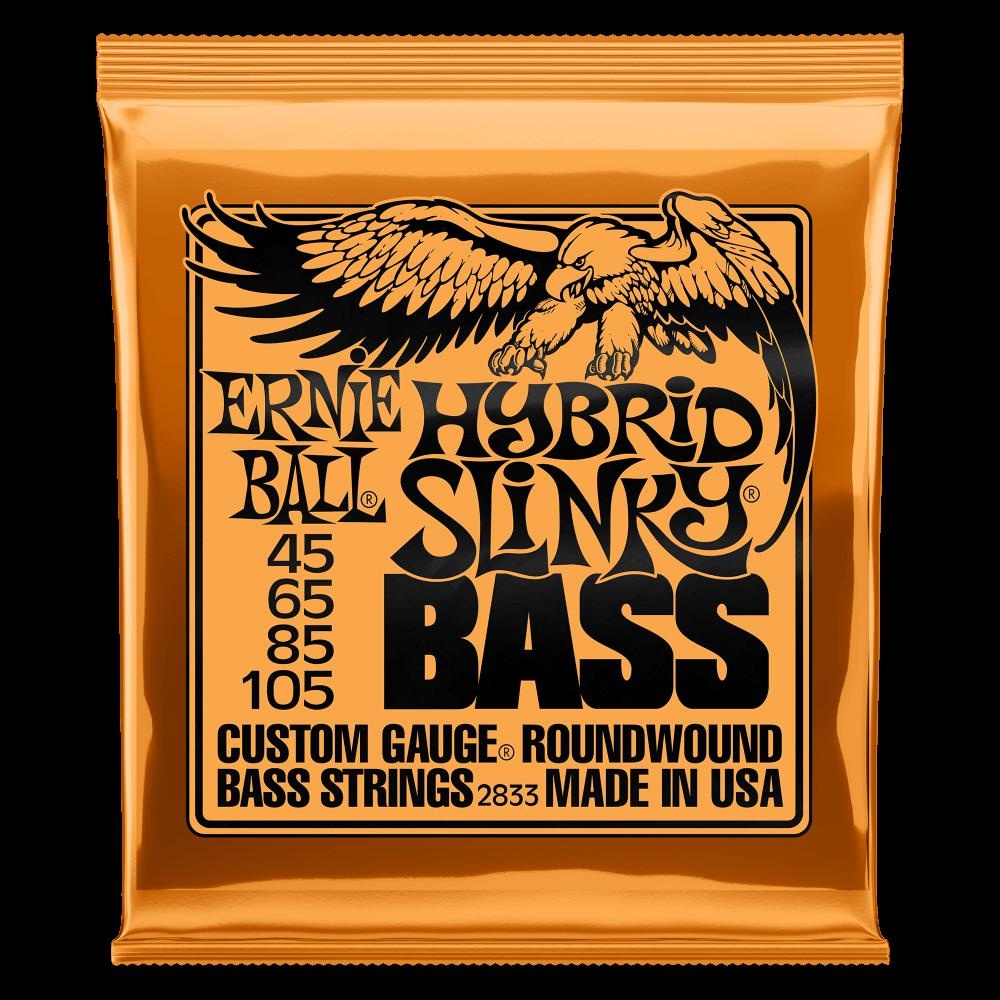
Ernie Ball Hybrid Slinky Nickel Wound Electric Bass Strings - 45-105 Gauge - 2833
Ernie Ball Hybrid Slinky Bass Strings feature a combination of Super Slinky and Regular Slinky gauges, the Hybrid Slinky set has proven to be a popular staple in music stores worldwide. Each bass string is manufactured with the finest and freshest raw materials in the beautiful Coachella Valley of Southern California. The list of endorsers for Ernie Ball Slinky bass strings reads like a who's who of top selling artists. Round-wound for maximum clarity and serious punch Hybrid Slinky Gauges .045 .065 .085 .105
Brand: Ernie Ball
Category: Arts & Entertainment > Hobbies & Creative Arts > Musical Instrument & Orchestra Accessories > String Instrument Accessories > Guitar Accessories > Guitar Strings > Bass Guitar Strings